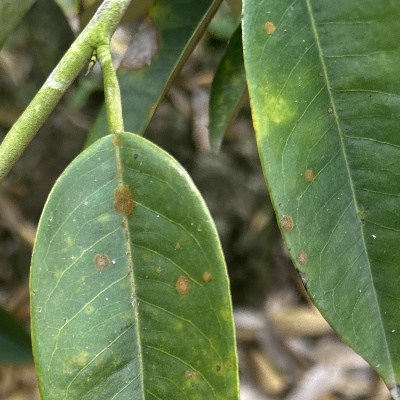
Label: Leaf_Algal